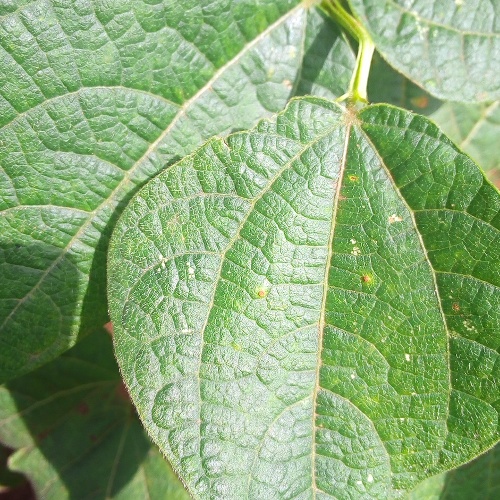
Leaf condition: bean_rust